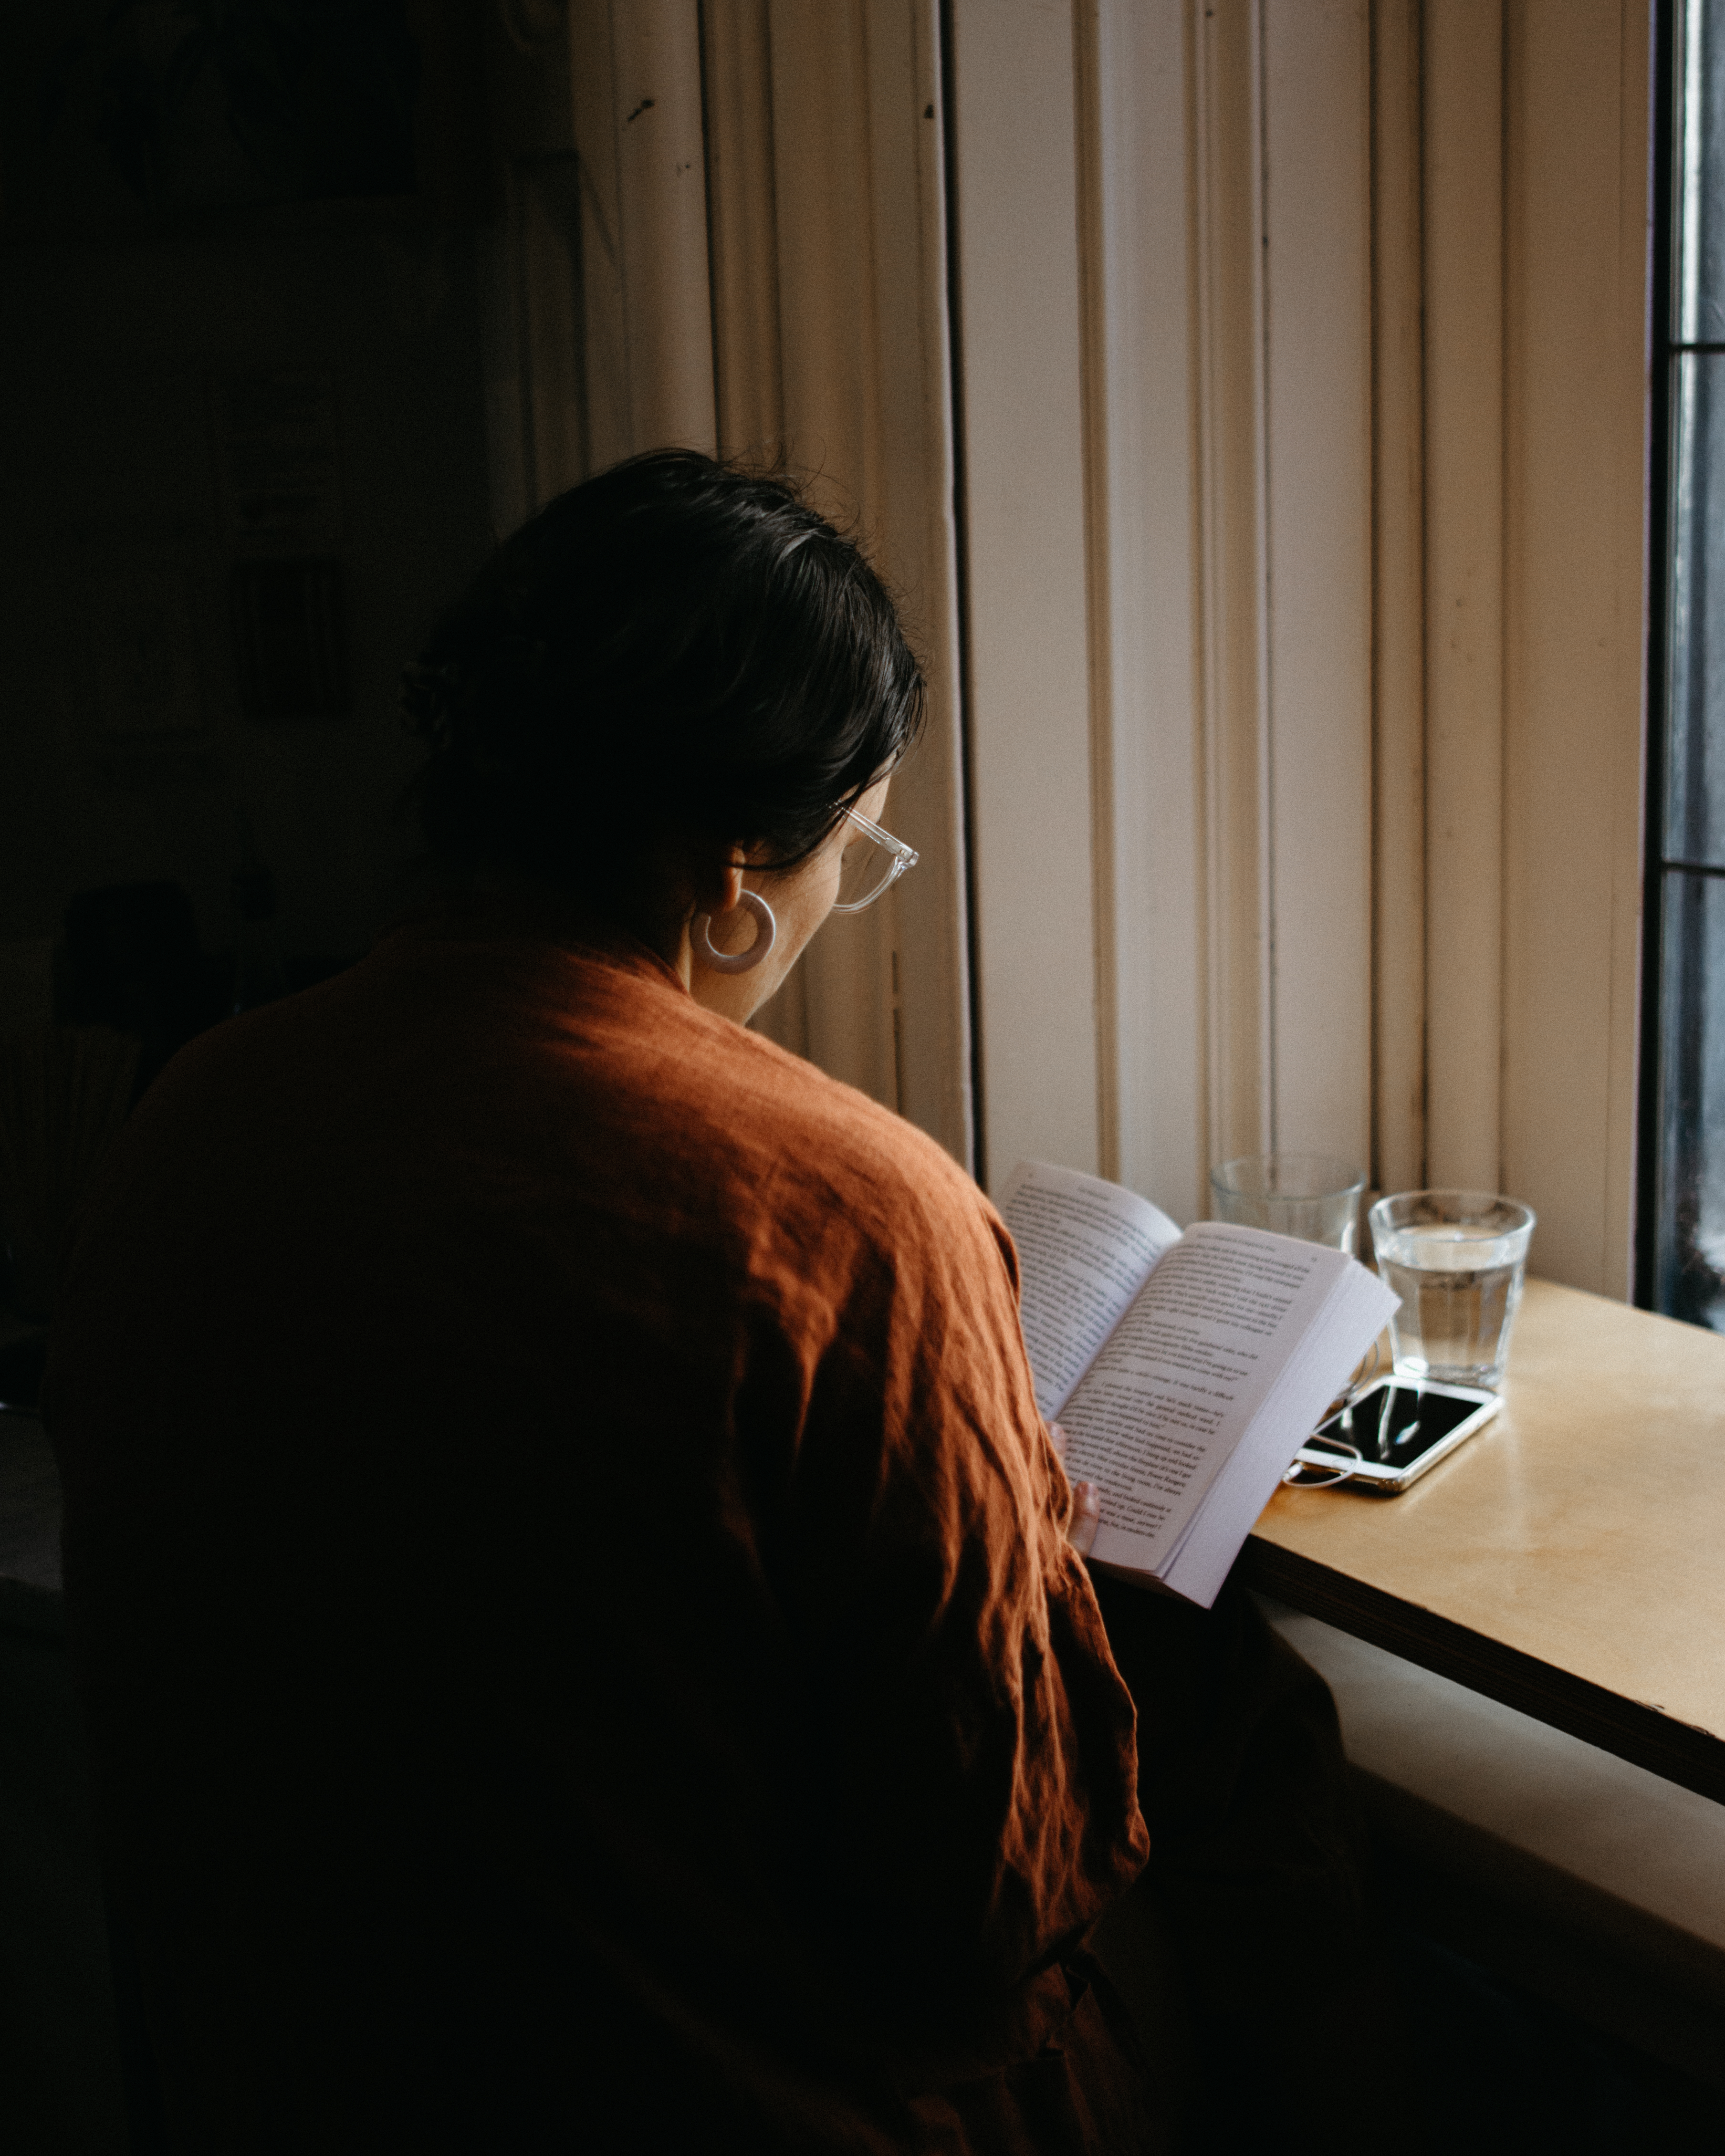
shoulder, room, window, back, photography, long hair, sitting, furniture, black hair